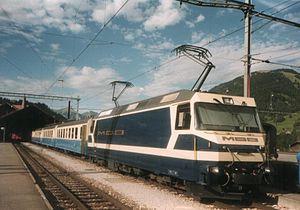
Le Chemin de fer Montreux Oberland bernois est un chemin de fer qui relie Montreux sur la Riviera vaudoise à Zweisimmen et Lenk im Simmental dans l'Oberland bernois. Le point culminant de la ligne se trouve près de Gstaad à 1 274,8 mètres.